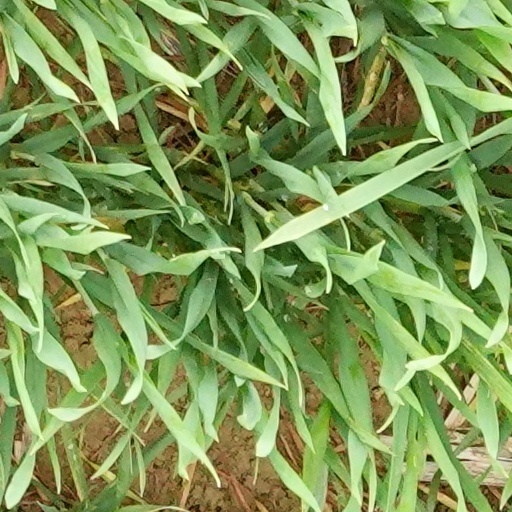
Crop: wheat